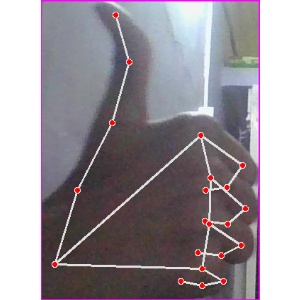
अक्षर: थ